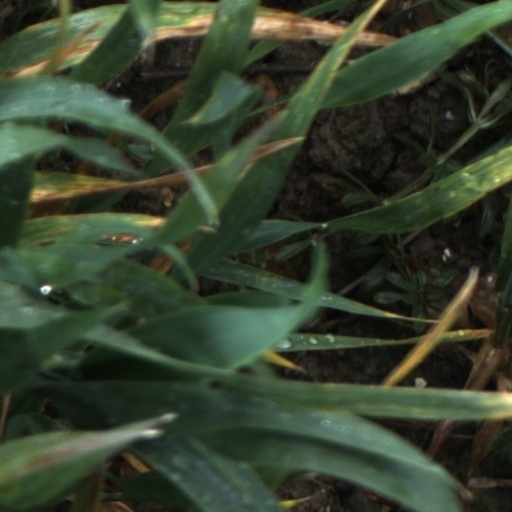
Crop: wheat